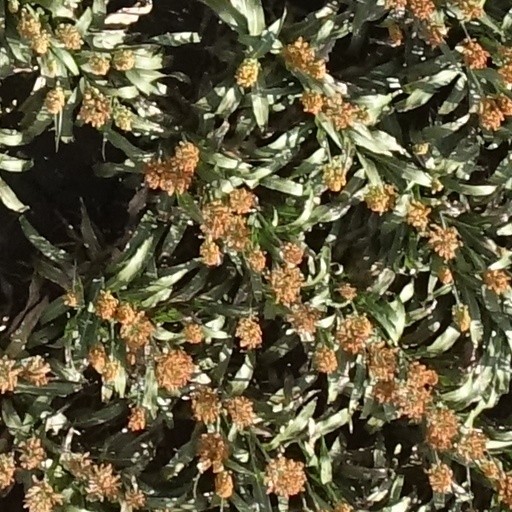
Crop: sorghum